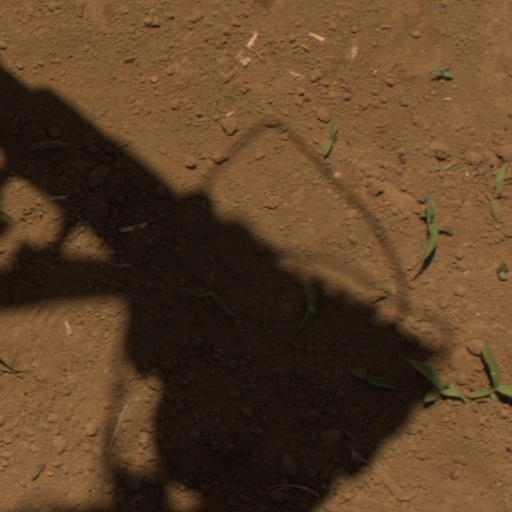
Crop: Jerusalem artichoke